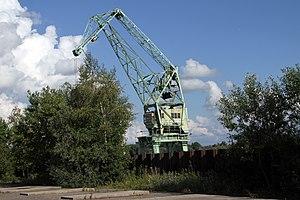
Port de Lauterbourg